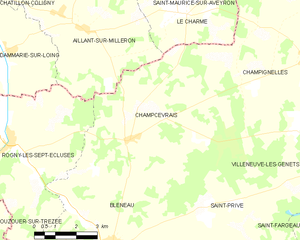
Carte des communes françaises Champcevrais